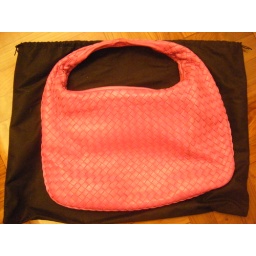
BV classic bag (regular size) in Shocking pink